Ken Carlon

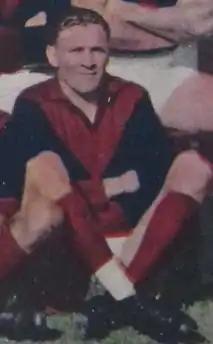

Kenneth Carlon (5 October 1923 – 5 January 2004) was an Australian rules footballer who played with Melbourne in the Victorian Football League (VFL).